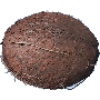
Label: Cocos 1